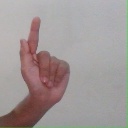
अक्षर: ळ